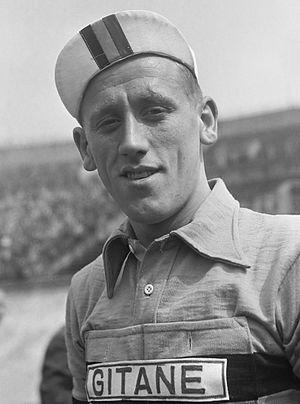
Jean Brankart est un coureur cycliste sur route et sur piste belge, né le 12 juillet 1930 à Momalle et mort le 23 juillet 2020 à Liège.